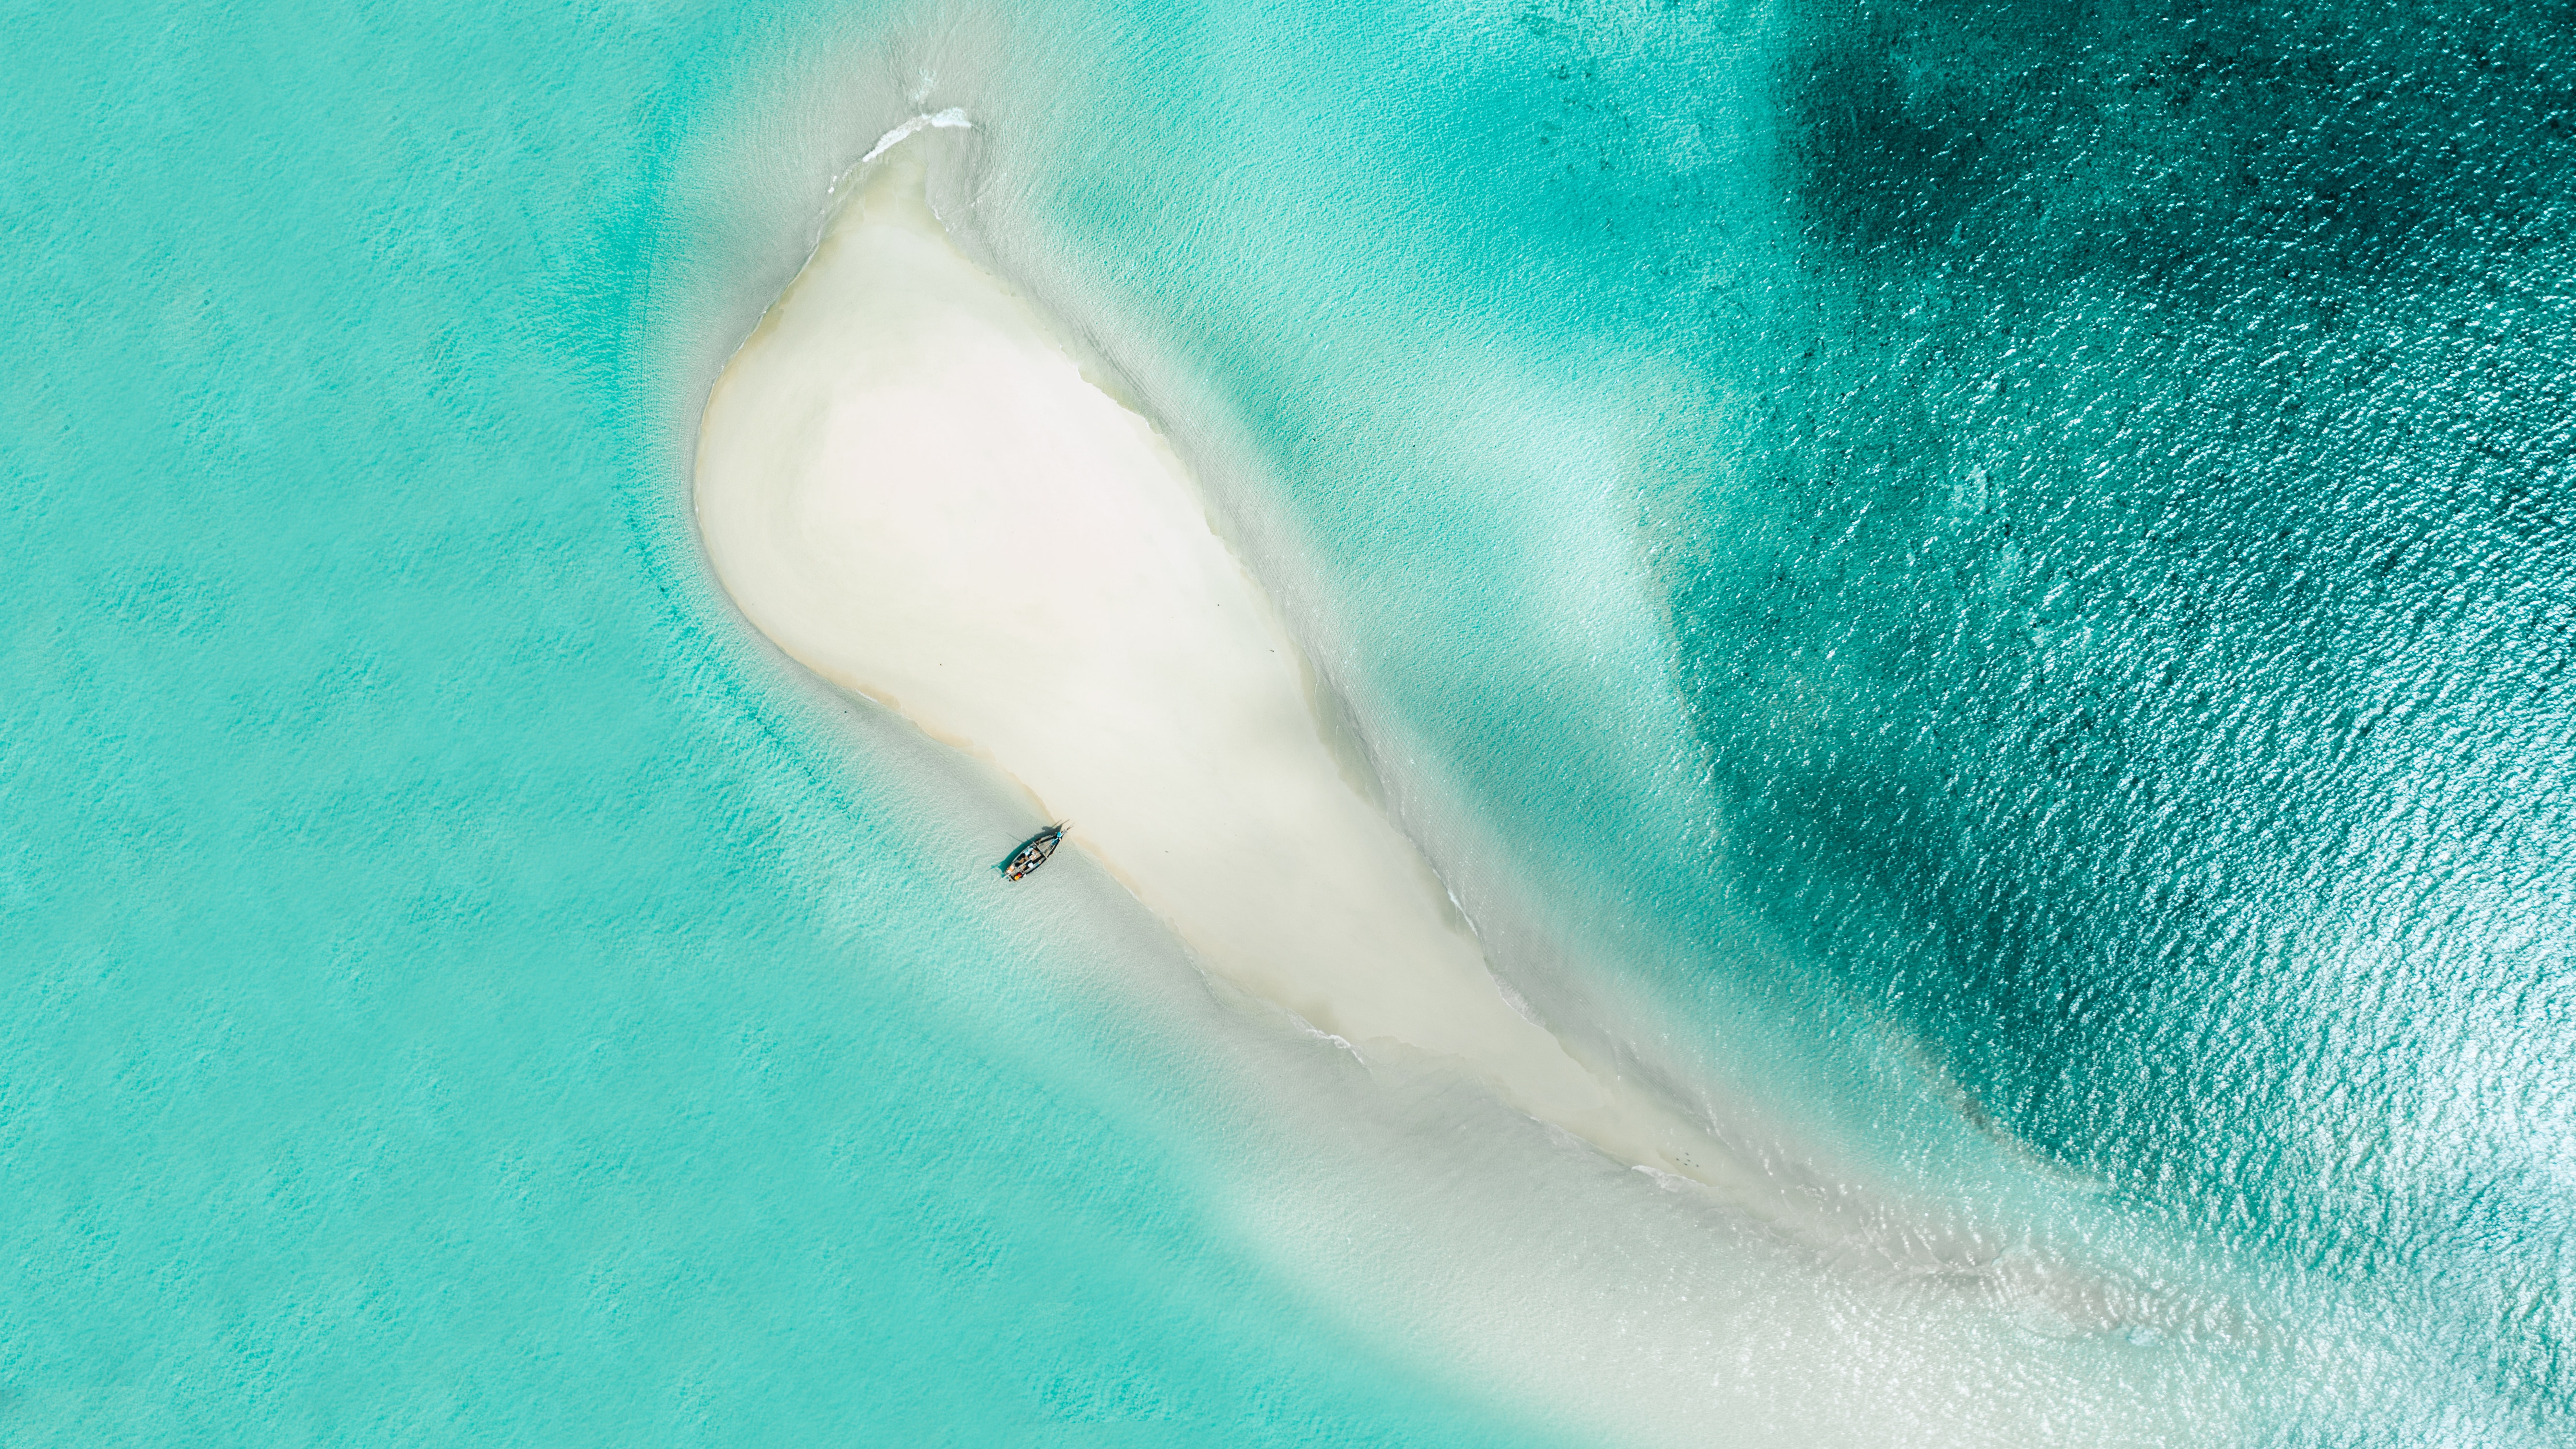
natural, water, liquid, fluid, aqua, sky, fin, electric blue, wind wave, marine biology, marine mammal, ocean, wave, underwater, common bottlenose dolphin, dolphin, illustration, landscape, fish, wildlife, tropics, art